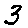
Label: 3